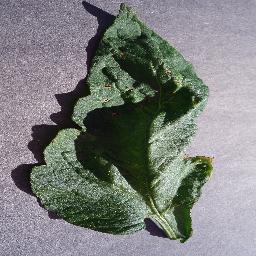
Label: Tomato___Target_Spot